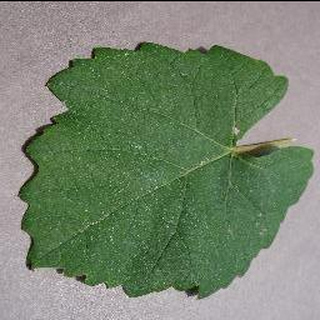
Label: healthy_grape